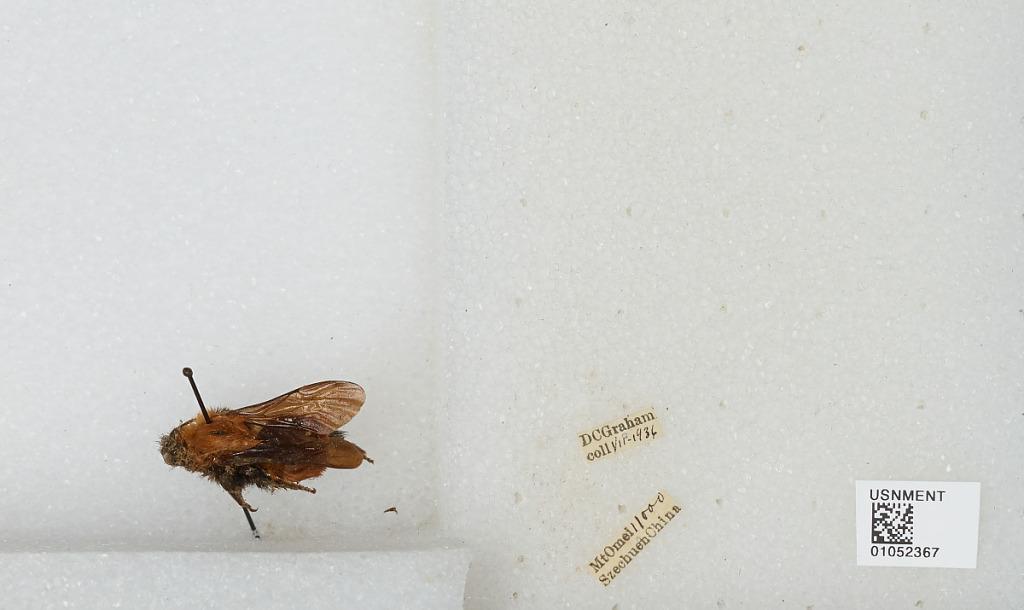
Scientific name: Bombus sp.
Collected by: D. Graham
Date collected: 1936-7-
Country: China
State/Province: Sichuan
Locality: Mount Emei